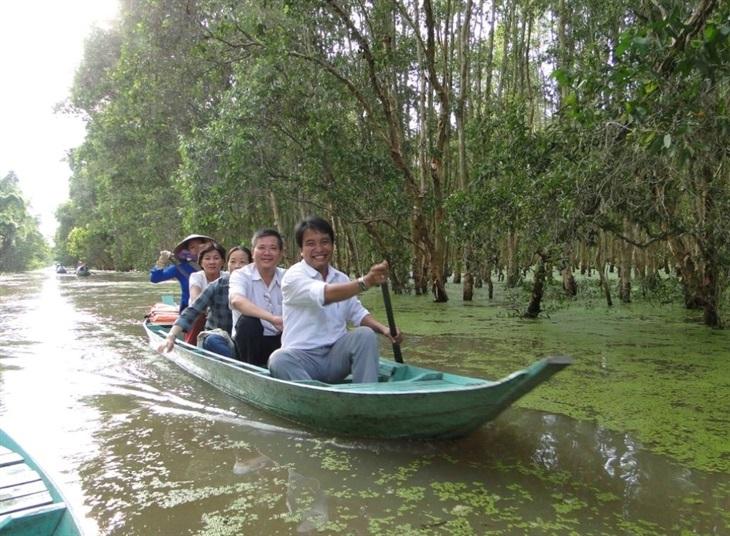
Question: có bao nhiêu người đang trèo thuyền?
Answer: có một người đang chèo thuyền